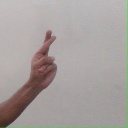
अक्षर: र